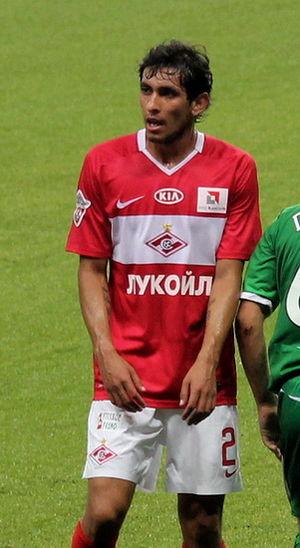
Cristian "Chaco" Maidana est un footballeur argentin né le 24 janvier 1987 dans la province du Chaco. Il évolue au poste de milieu gauche au CD Olimpia.